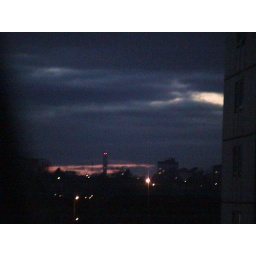
birmingham post office tower and the third more distant tv mast near Stourbidge